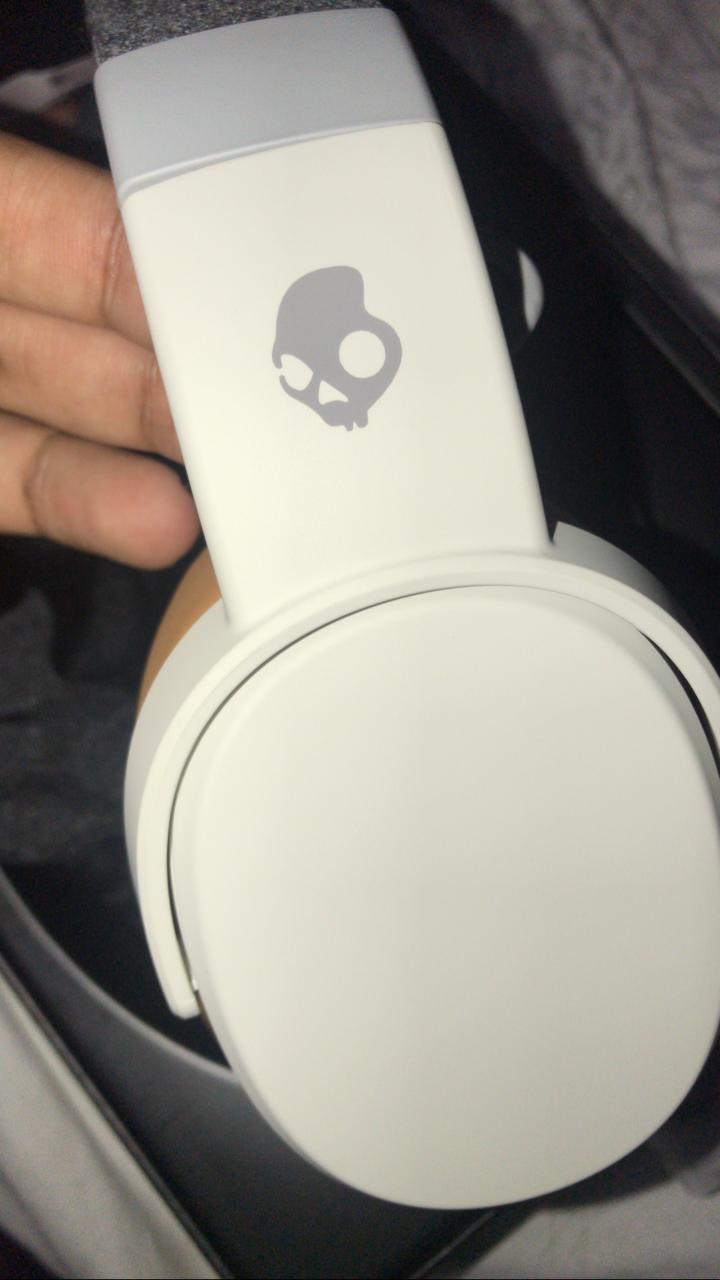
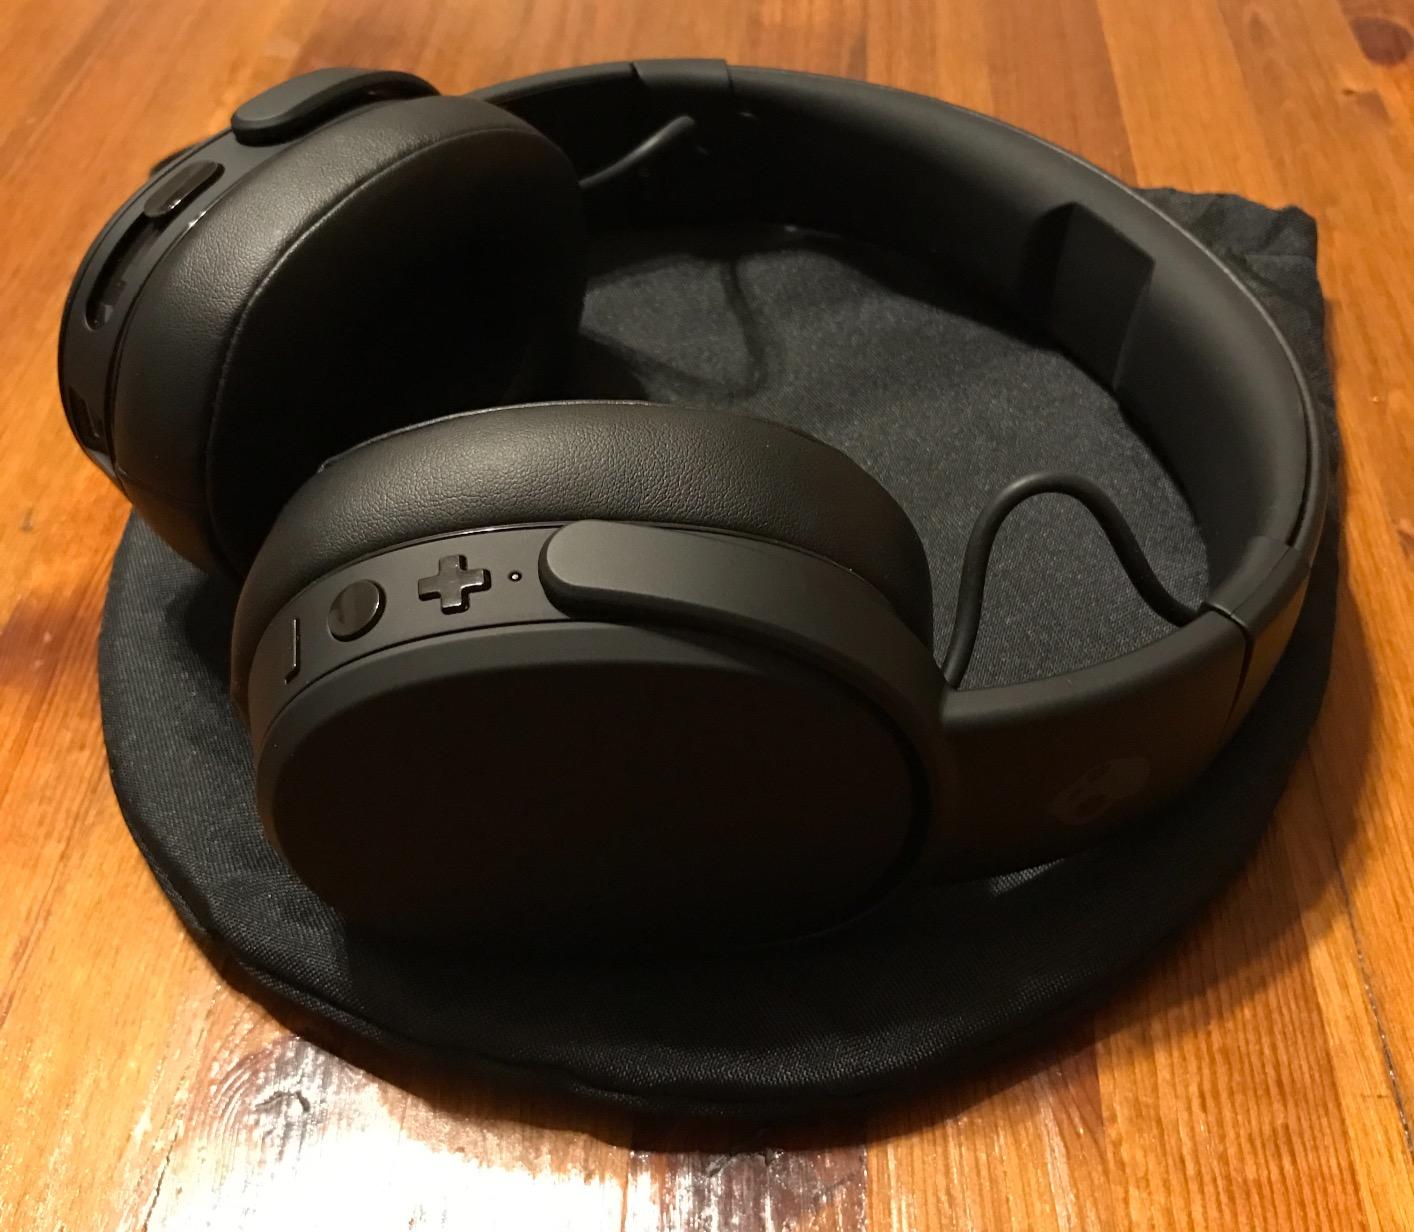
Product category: headphones
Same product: no